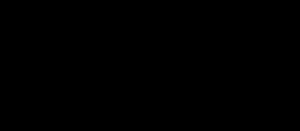
L'acide N-glycolylneuraminique, ou Neu5Gc, est l'un des deux types fondamentaux d'acides sialiques, avec l'acide N-acétylneuraminique dont il dérive, qui sont rencontrés dans le règne animal. Il est toutefois absent chez l'homme et chez les oiseaux. Son existence a d'abord été détectée en tant que xéno-antigène provoquant une réaction immune forte chez l'homme à la suite d'une sérothérapie. La cible des anticorps, appelés hétérophiles, a finalement été identifiée à des épitopes contenant l'acide N-glycolylneuraminique situés à l'extrémité non-réductrice des chaînes oligosaccharidiques des glycosphingolipides et des glycoprotéines.